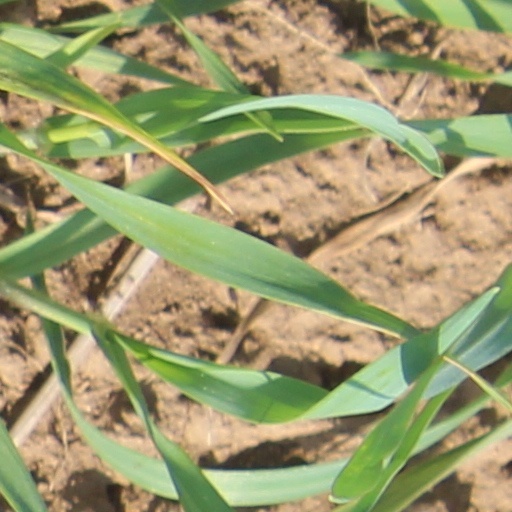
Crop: wheat